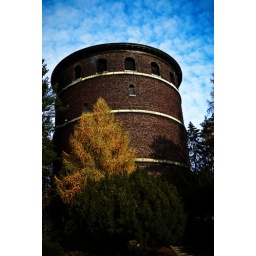
The water tower by Volunteer park.